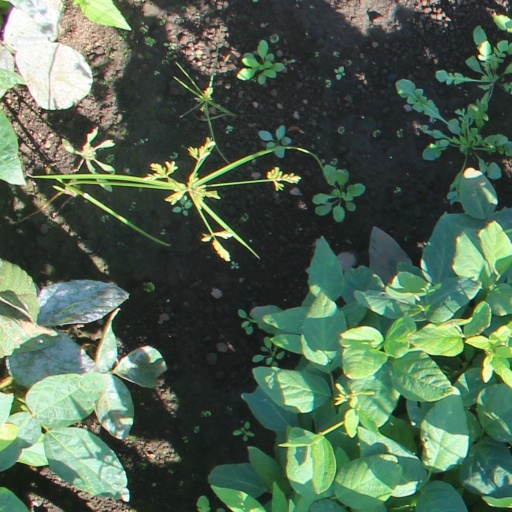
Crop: soybean